Neeraj Roy

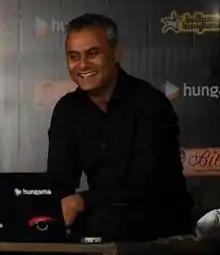
Roy with Bollywood star Shahrukh Khan at the launch of a social networking community

Neeraj Roy (born 13 August 1967) is an Indian businessman. He is the managing director and CEO of Hungama Digital Media Entertainment, which owns Hungama.com and Bollywood Hungama, and managing director of ArtistAloud.com. Under his leadership, Hungama today is South Asia's largest digital and mobile entertainment company. He is also the chairman of the Asia board of the Mobile Entertainment Forum.